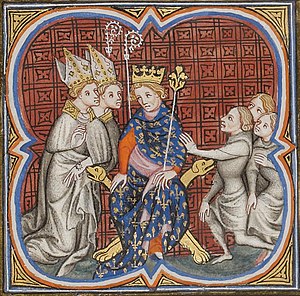
Ludvig den Tyske / Biografi
Ludvig den Tyske med gejstlige og sine tre sønner (afbildning fra omkring 1375-80).
Ludvig den Tyske var den første konge af Det Østfrankiske Rige, en forgænger for nutidens Tyskland, fra 843 til 876. Fra 870 var han også konge i Lothringen.